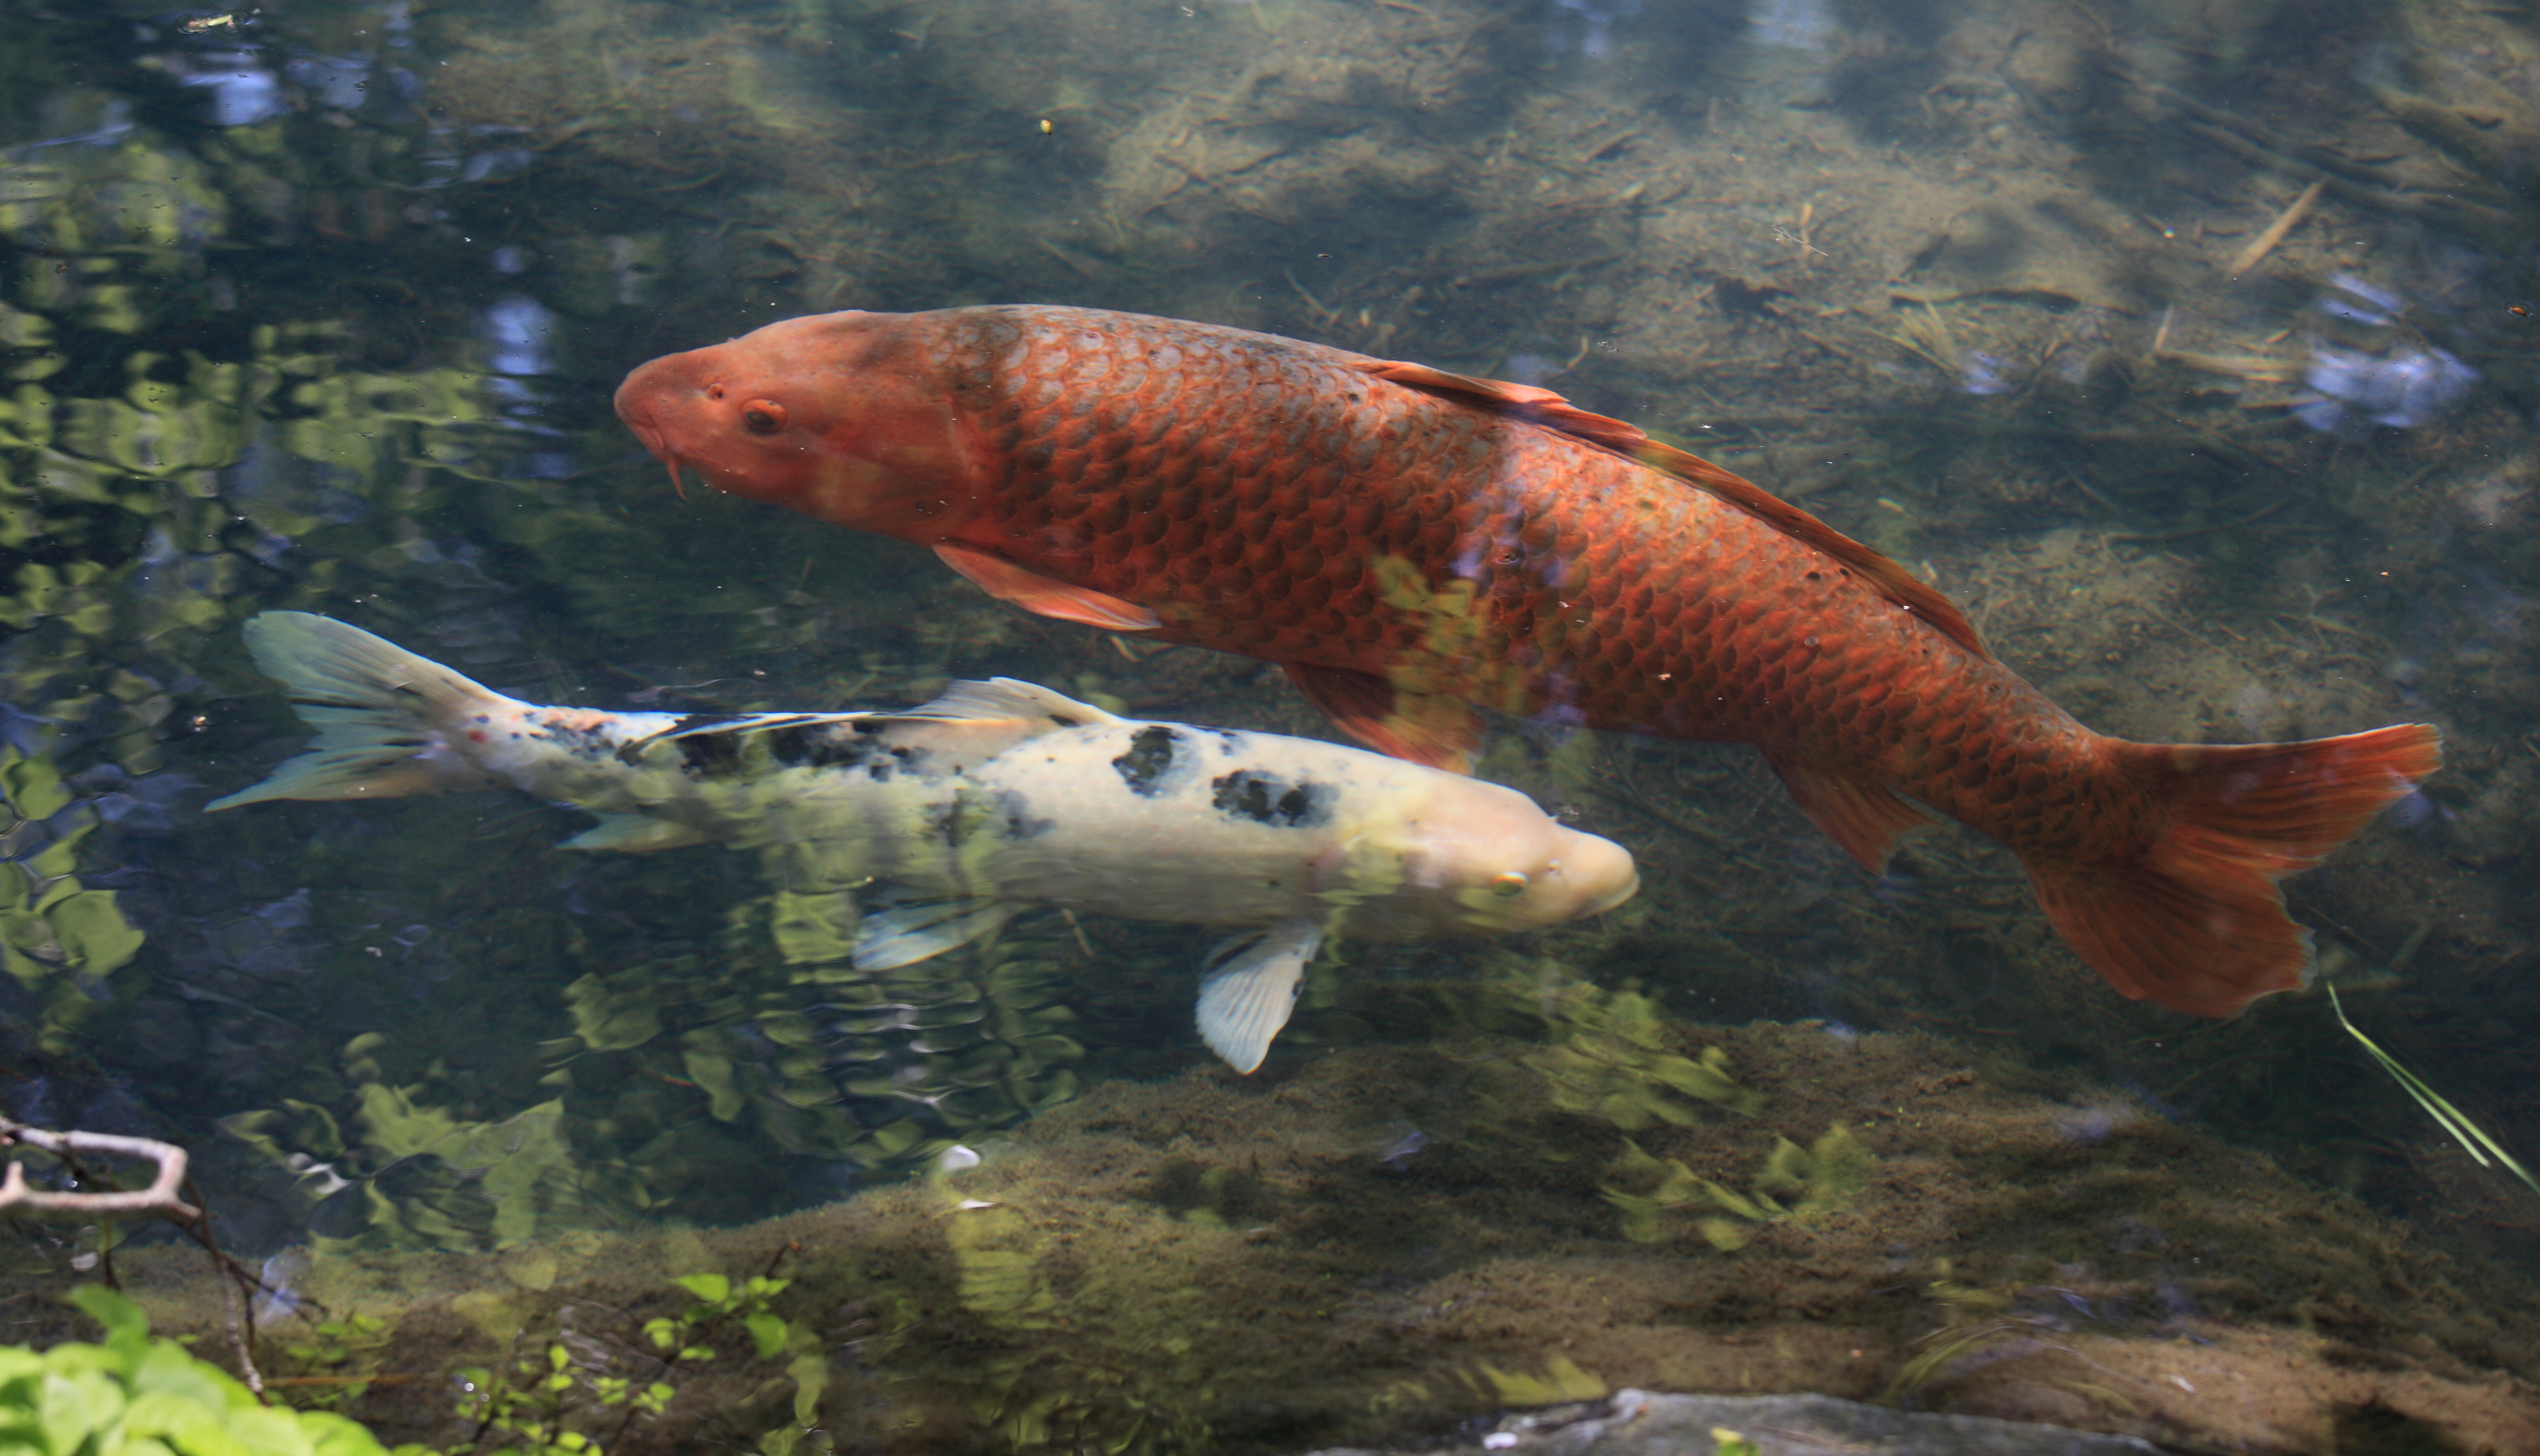
swamp, trail, lake, high, fish, fauna, 5d, hires, koi, carp, markii, hi, res, resolution, fukushima, goshikinuma, yamagun, marine biology